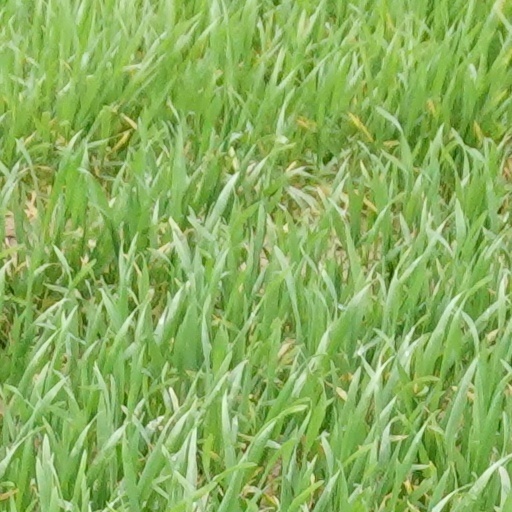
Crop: wheat